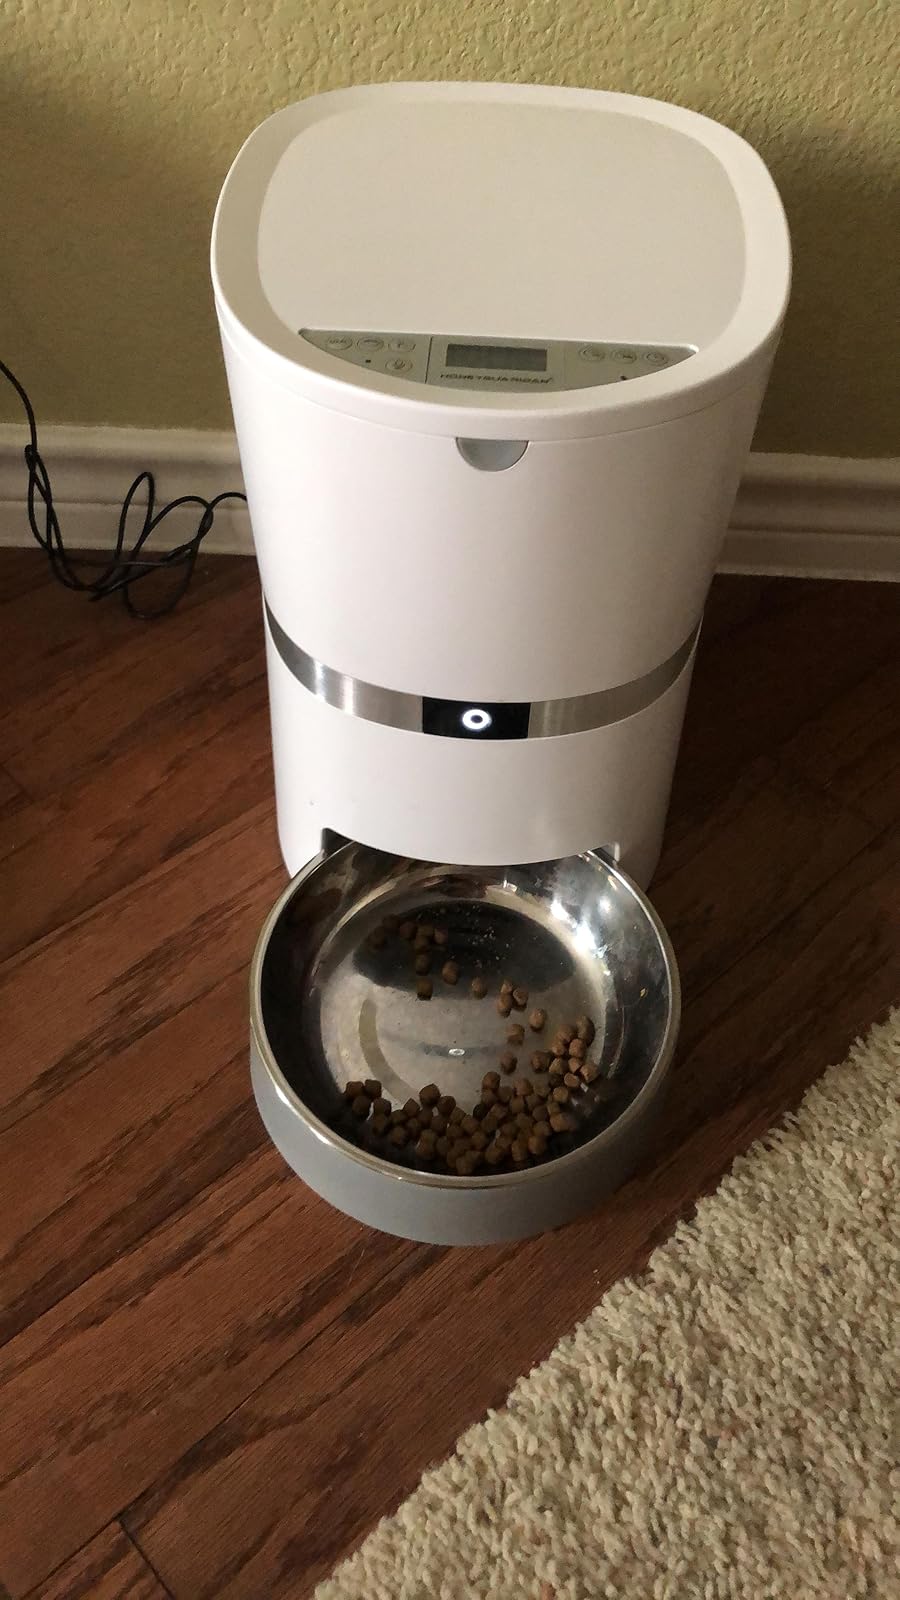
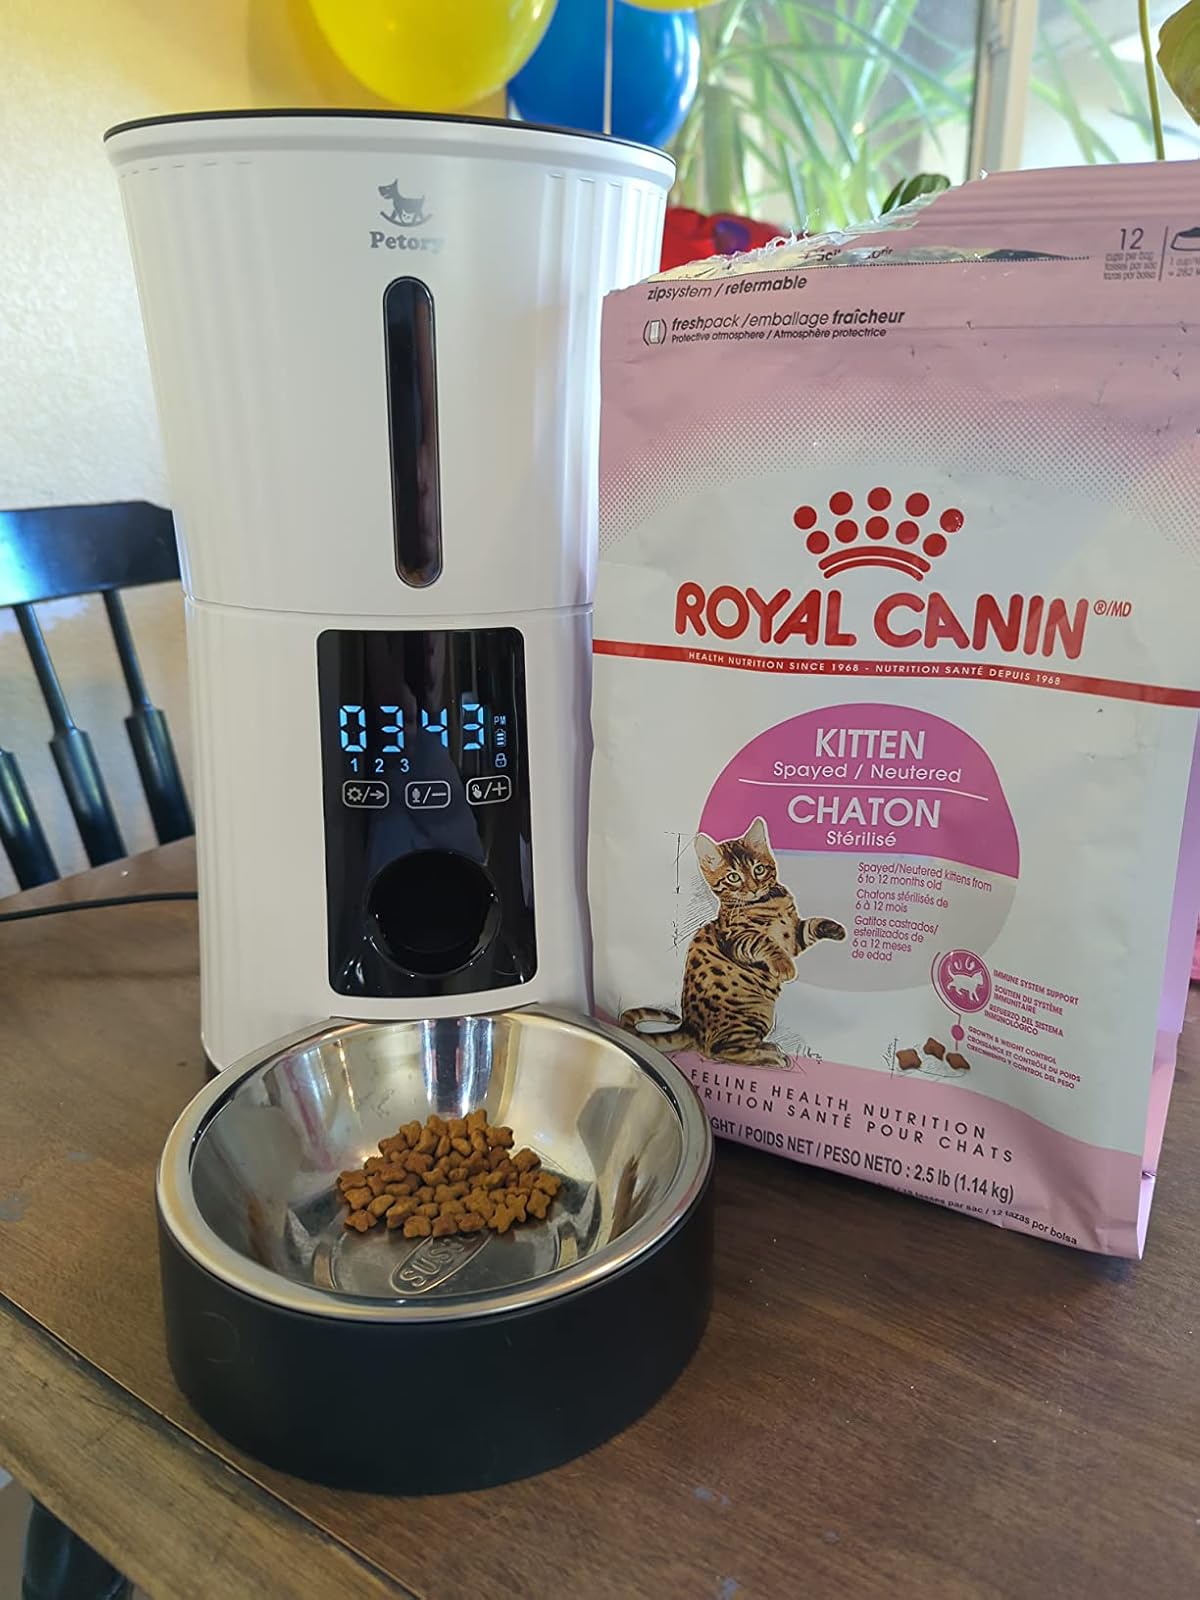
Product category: items_feeder
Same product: no